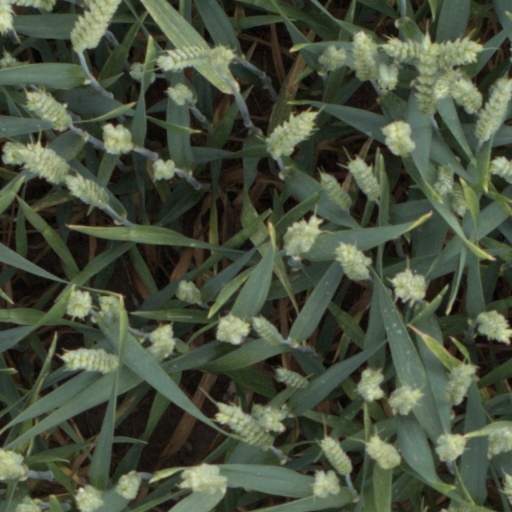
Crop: wheat